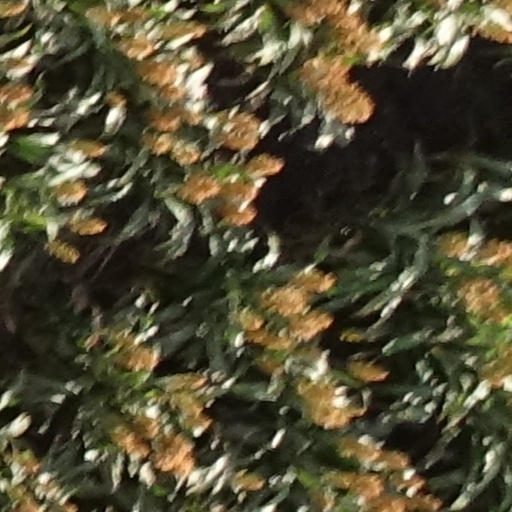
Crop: sorghum